Cottaging

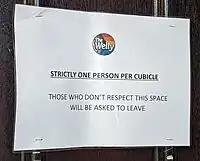
A sign outside a toilet cubicle in the Duke of Wellington gay bar in Soho which explains that it is one person per cubicle

Cottaging is a gay slang term, originating from the United Kingdom, referring to anonymous sex between men in a public lavatory (a "cottage" or "tea-room"), or cruising for sexual partners with the intention of having sex elsewhere. The term has its roots in self-contained English toilet blocks resembling small cottages in their appearance; in the English cant language of Polari this became a "double entendre" by gay men referring to sexual encounters.